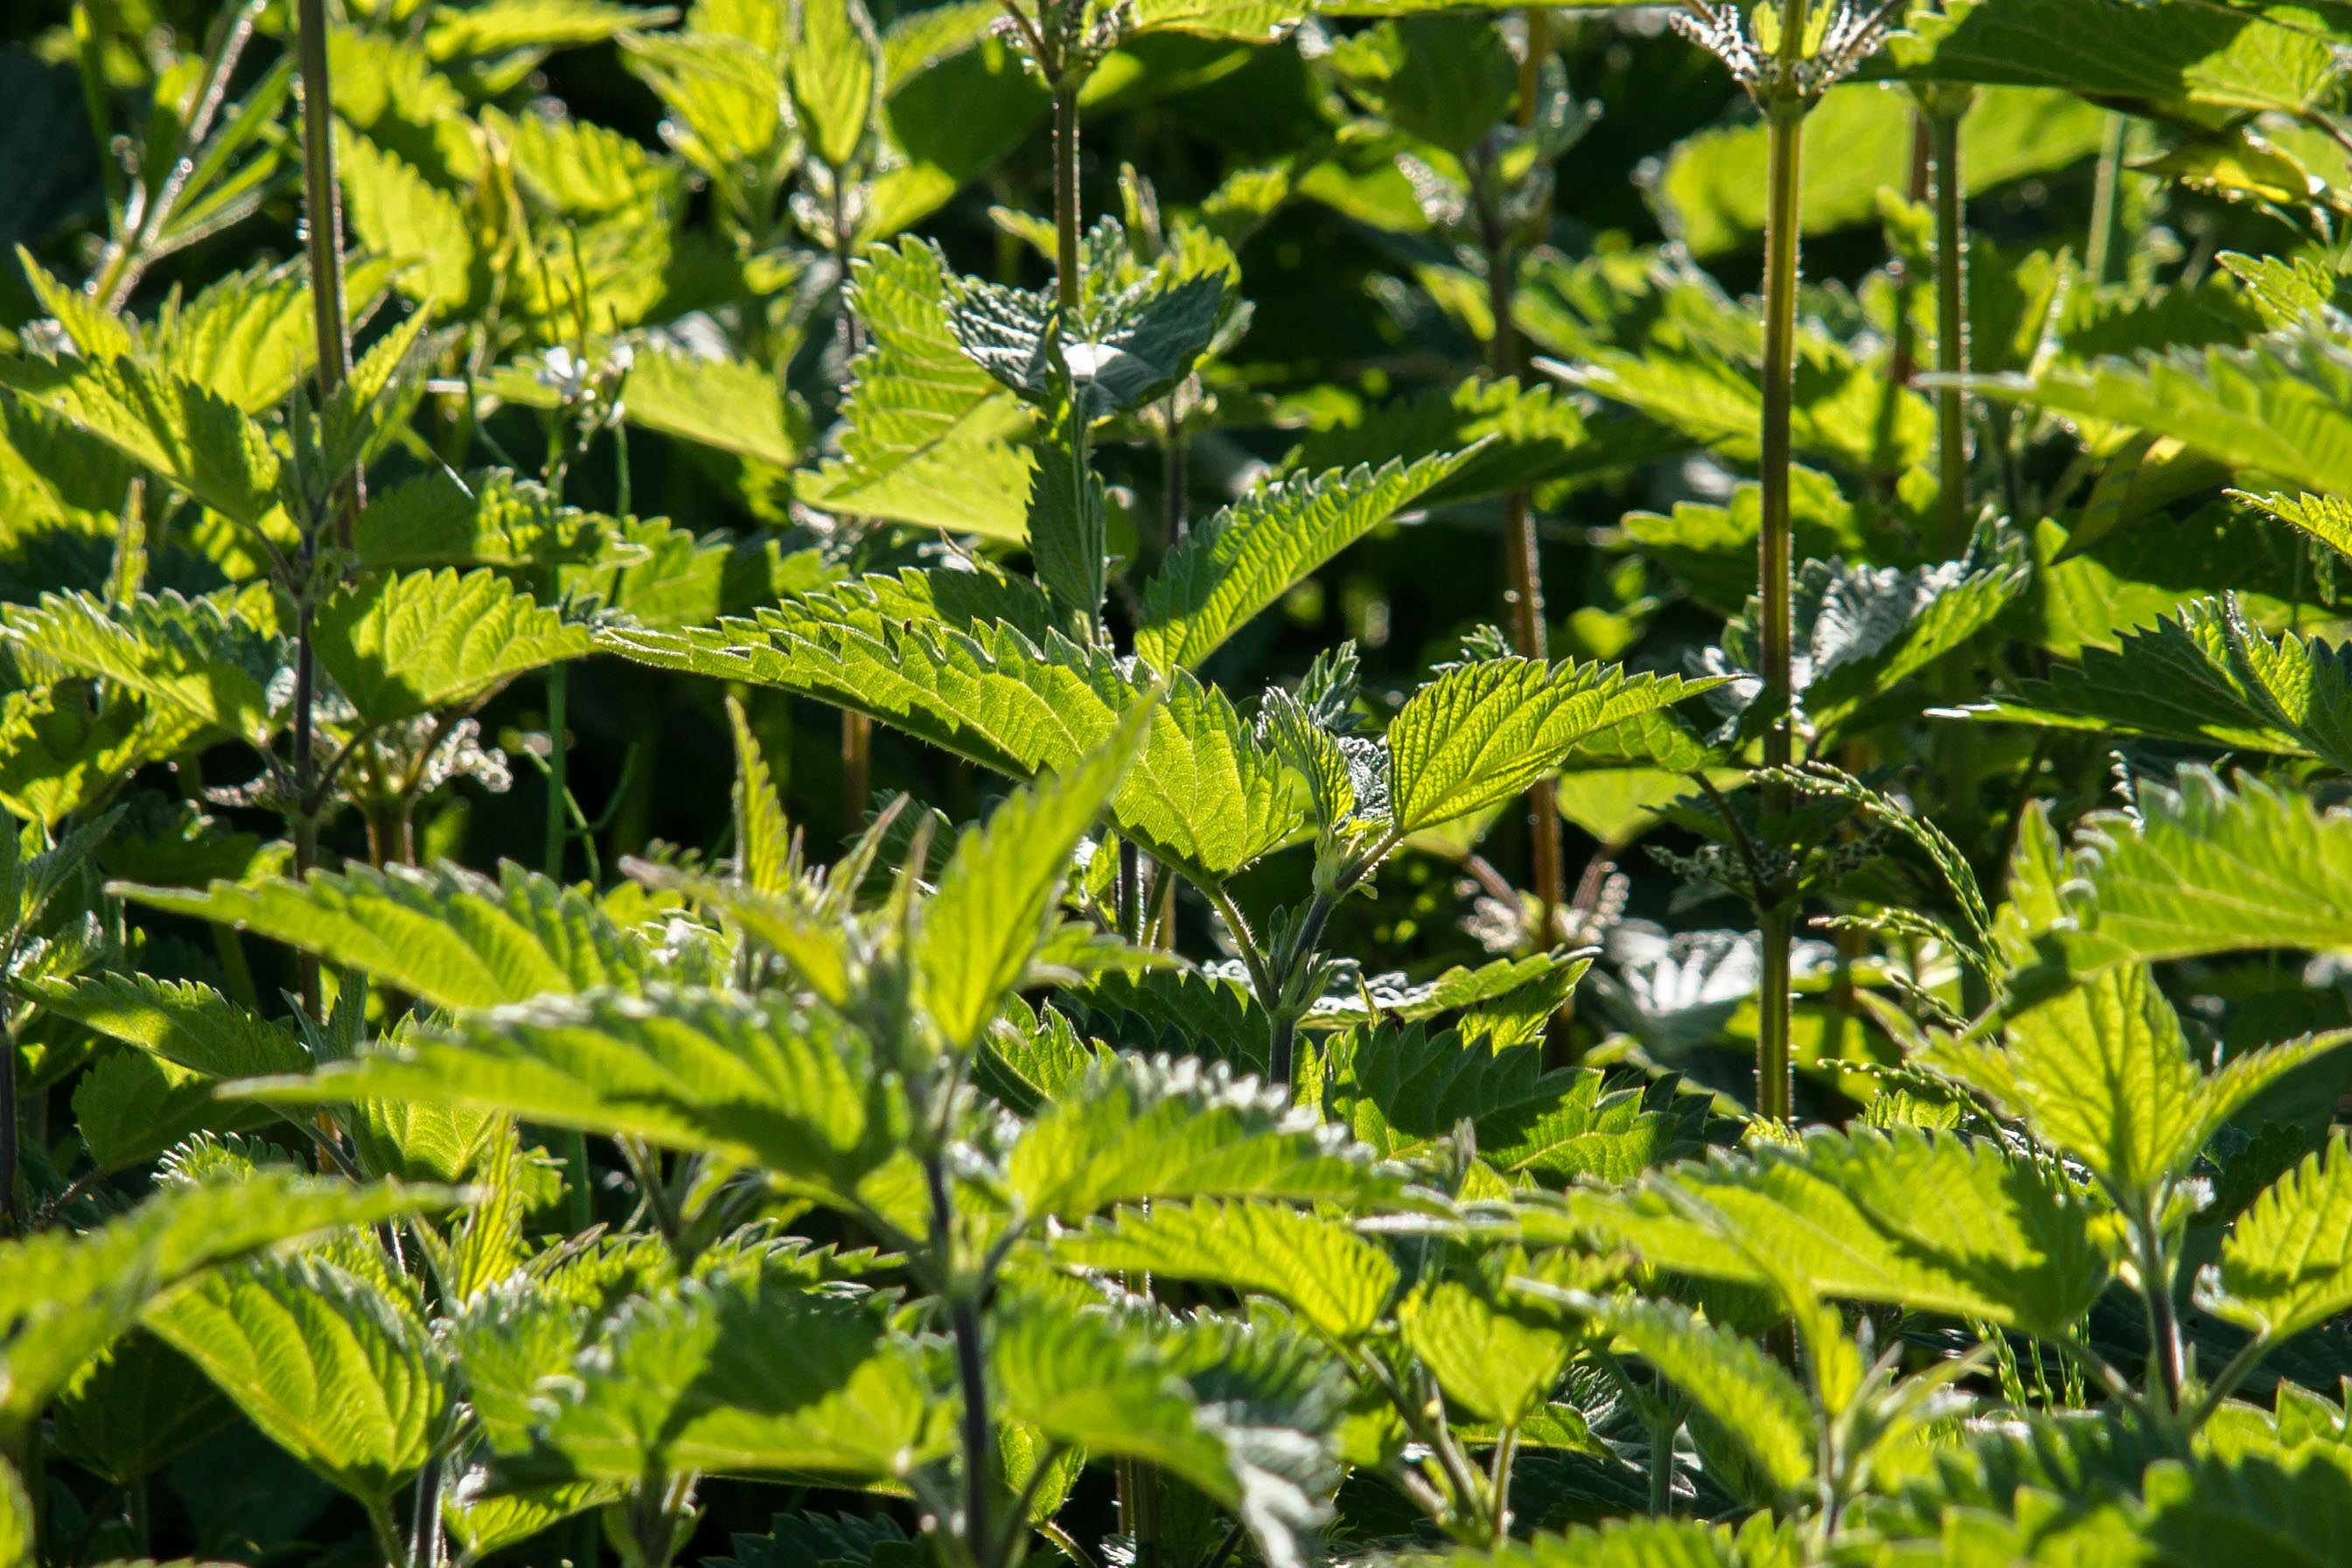
light, structure, plant, sun, sunlight, leaf, flower, green, herb, produce, shadow, flora, burn, shrub, rainforest, herbs, nettle, medicinal plant, flowering plant, urtica, shadow play, wild herb, medicinal herb, stinging nettles, land plant